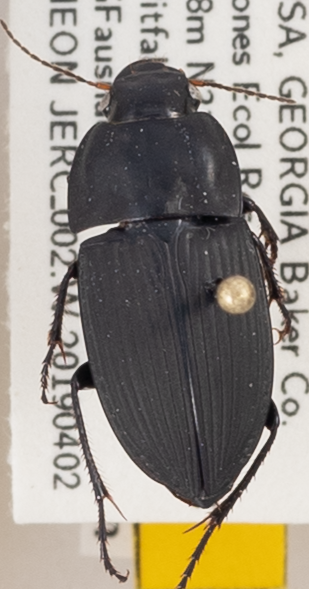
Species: Anisodactylus merula
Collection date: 2019-04-02
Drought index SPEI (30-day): -0.46
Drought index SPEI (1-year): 1.348
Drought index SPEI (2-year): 0.642